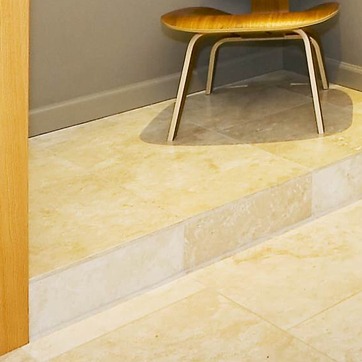
Material: polishedstone